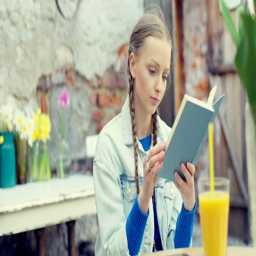
absorbed girl sitting in the outdoor cafe and reading a book